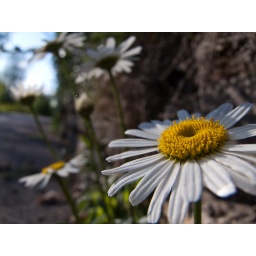
Oxeye daisy against a stone wall